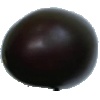
Label: Eggplant 1